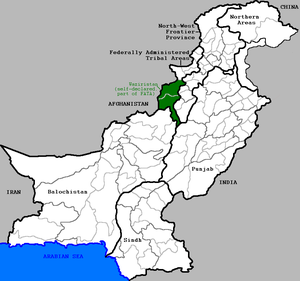
Une phase de la guerre d'Afghanistan de l'histoire contemporaine oppose à partir d’octobre et novembre 2001, les États-Unis, avec la contribution militaire de l'Alliance du Nord et d'autres nations occidentales, au régime taliban. Cette guerre s'inscrit dans la « guerre contre le terrorisme » déclarée par l'administration Bush à la suite des attentats du 11 septembre 2001 à New York et Washington. Le but de l'invasion selon les États-Unis et leurs alliés était de capturer Oussama ben Laden, détruire l'organisation Al-Qaïda qui possédait des bases dans le pays avec la bénédiction des talibans, et renverser ces derniers.
Le conflit armé du Nord-Ouest du Pakistan oppose l'armée pakistanaise à des mouvements islamistes armés comme le Tehrik-e-Taliban Pakistan ou le Tehrik-e-Nifaz-e-Shariat-e-Mohammadi ainsi que diverses mouvances pakistanaises, épaulés par des combattants étrangers. Le conflit a commencé en 2004 au Waziristan, lorsque la tension accumulée à la suite de la traque d'éléments d'Al-Qaïda par l'armée pakistanaise dégénère en résistance armée de la part de tribus locales. Bien que surtout centré sur les régions tribales et la province de Khyber Pakhtunkhwa, le conflit a débordé sur l'ensemble du Pakistan, de nombreux attentats ayant eu lieu dans les grandes villes.
Le Waziristan est une région montagneuse du nord-ouest du Pakistan, située dans les régions tribales, à la frontalière de l'Afghanistan, couvrant une surface de 11 585 km². Il est peuplé par des Pashtounes de la tribu des wazirs.